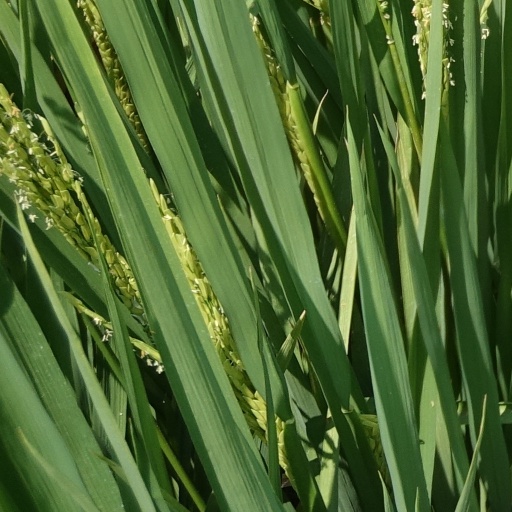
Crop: rice